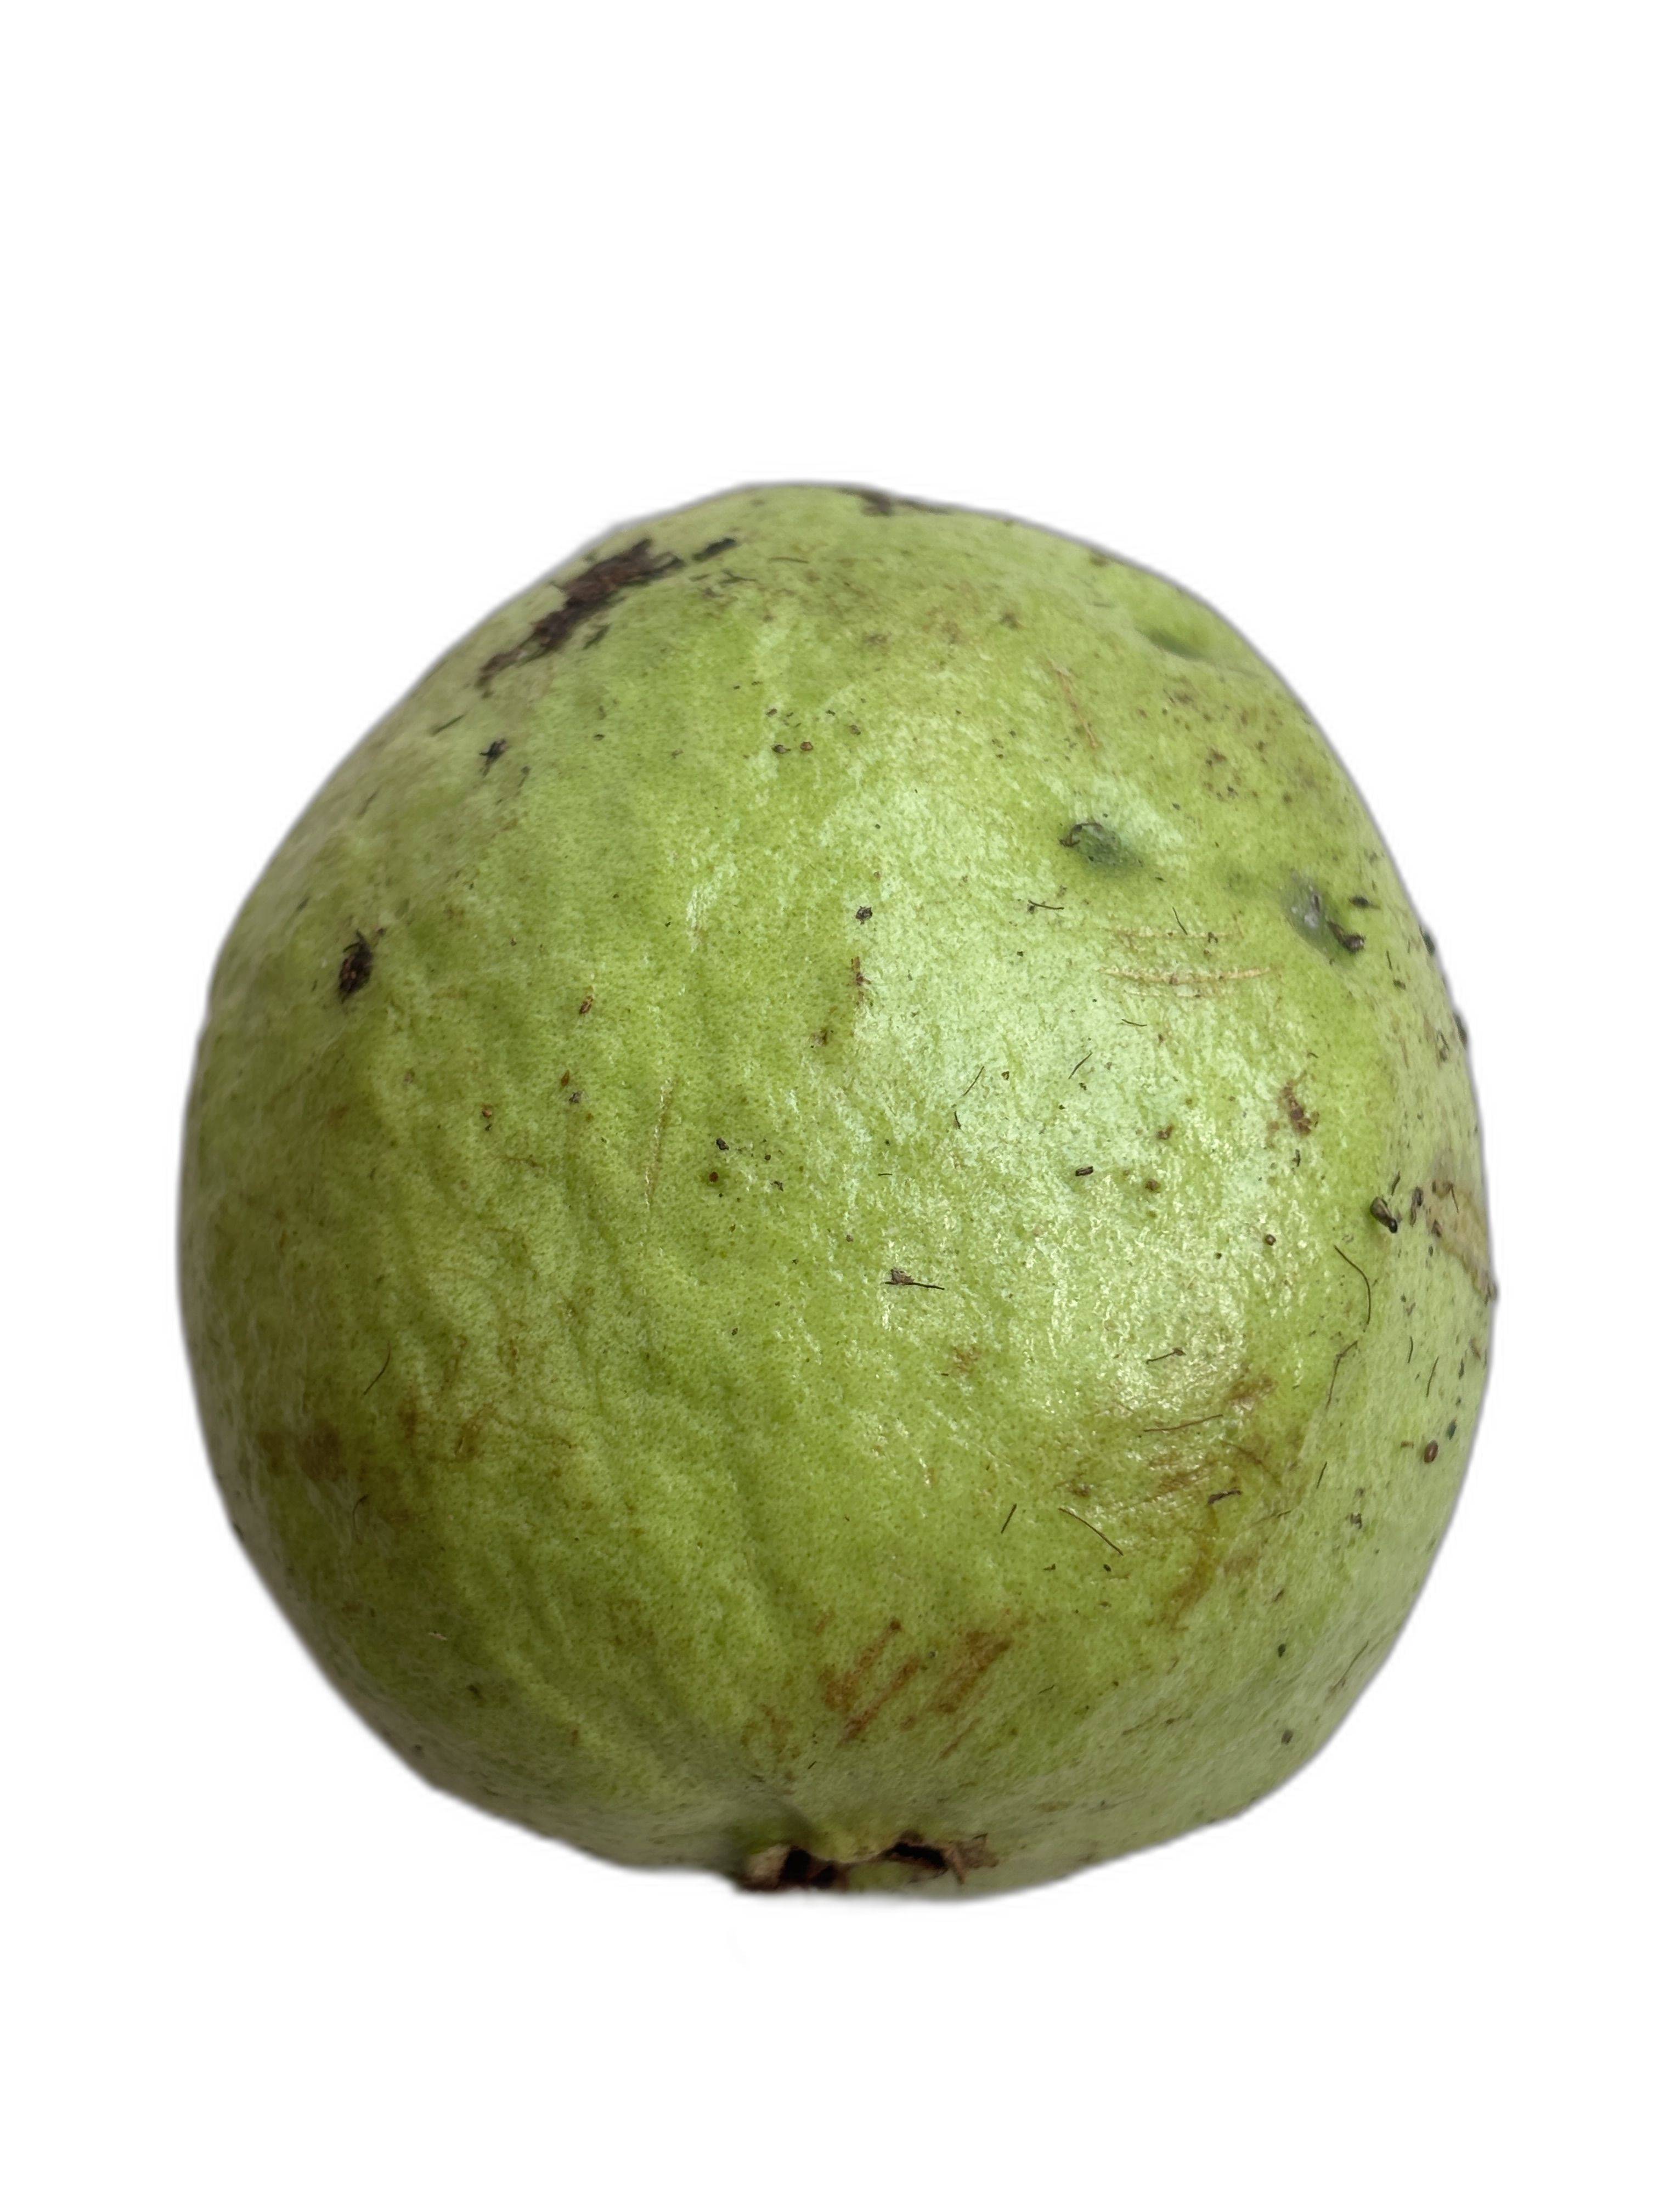
Plant part: fruit
Disease: Anthracnose